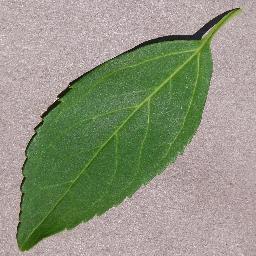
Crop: cherry
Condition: (including_sour)_healthy